Old Coast Road (Big Sur)

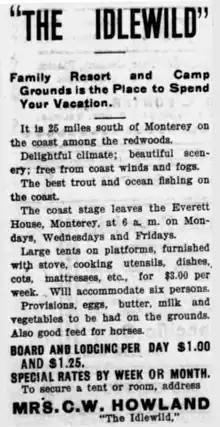
Advertisement for the Idlewild resort on the Little Sur River in 1902.

In 1886 Charles Bixby partnered with W. B. Post and they improved and realigned what became known as the Old Coast Road south to Post's ranch near Sycamore Canyon. At Bixby Creek, the road was necessarily built inland to circumvent the deep canyon. The road from Bixby climbed the steep Cerro Hill and crossed the Little Sur River where its two forks diverted before crossing the Cooper Ranch on the former Rancho El Sur. It continued south about to the Pfeiffer Resort. In 1920, the trip from Carmel in a light spring wagon pulled by two horses could be completed in about 11 hours. A lumber wagon pulled by four horses could make the trip in 13 hours.